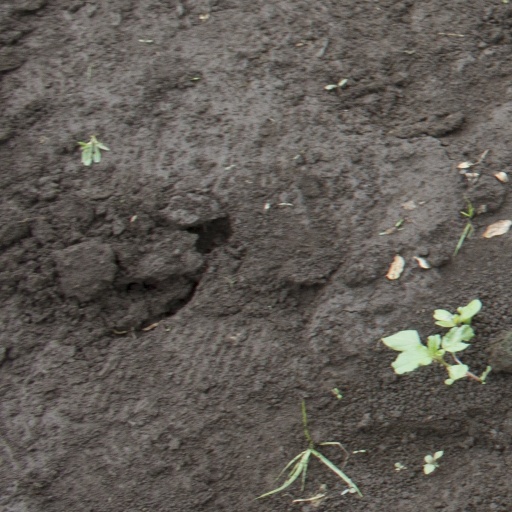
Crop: soybean